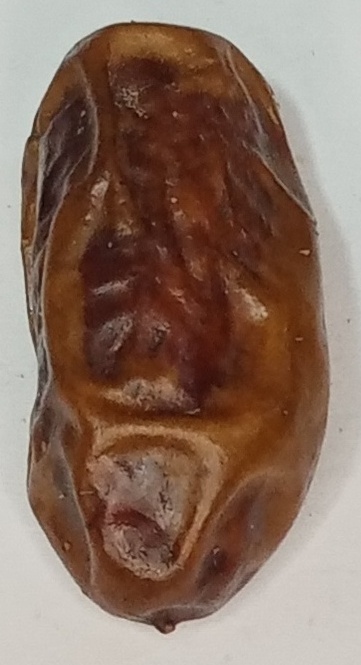
Variety: gajar
Size: large
Grade: grade-3